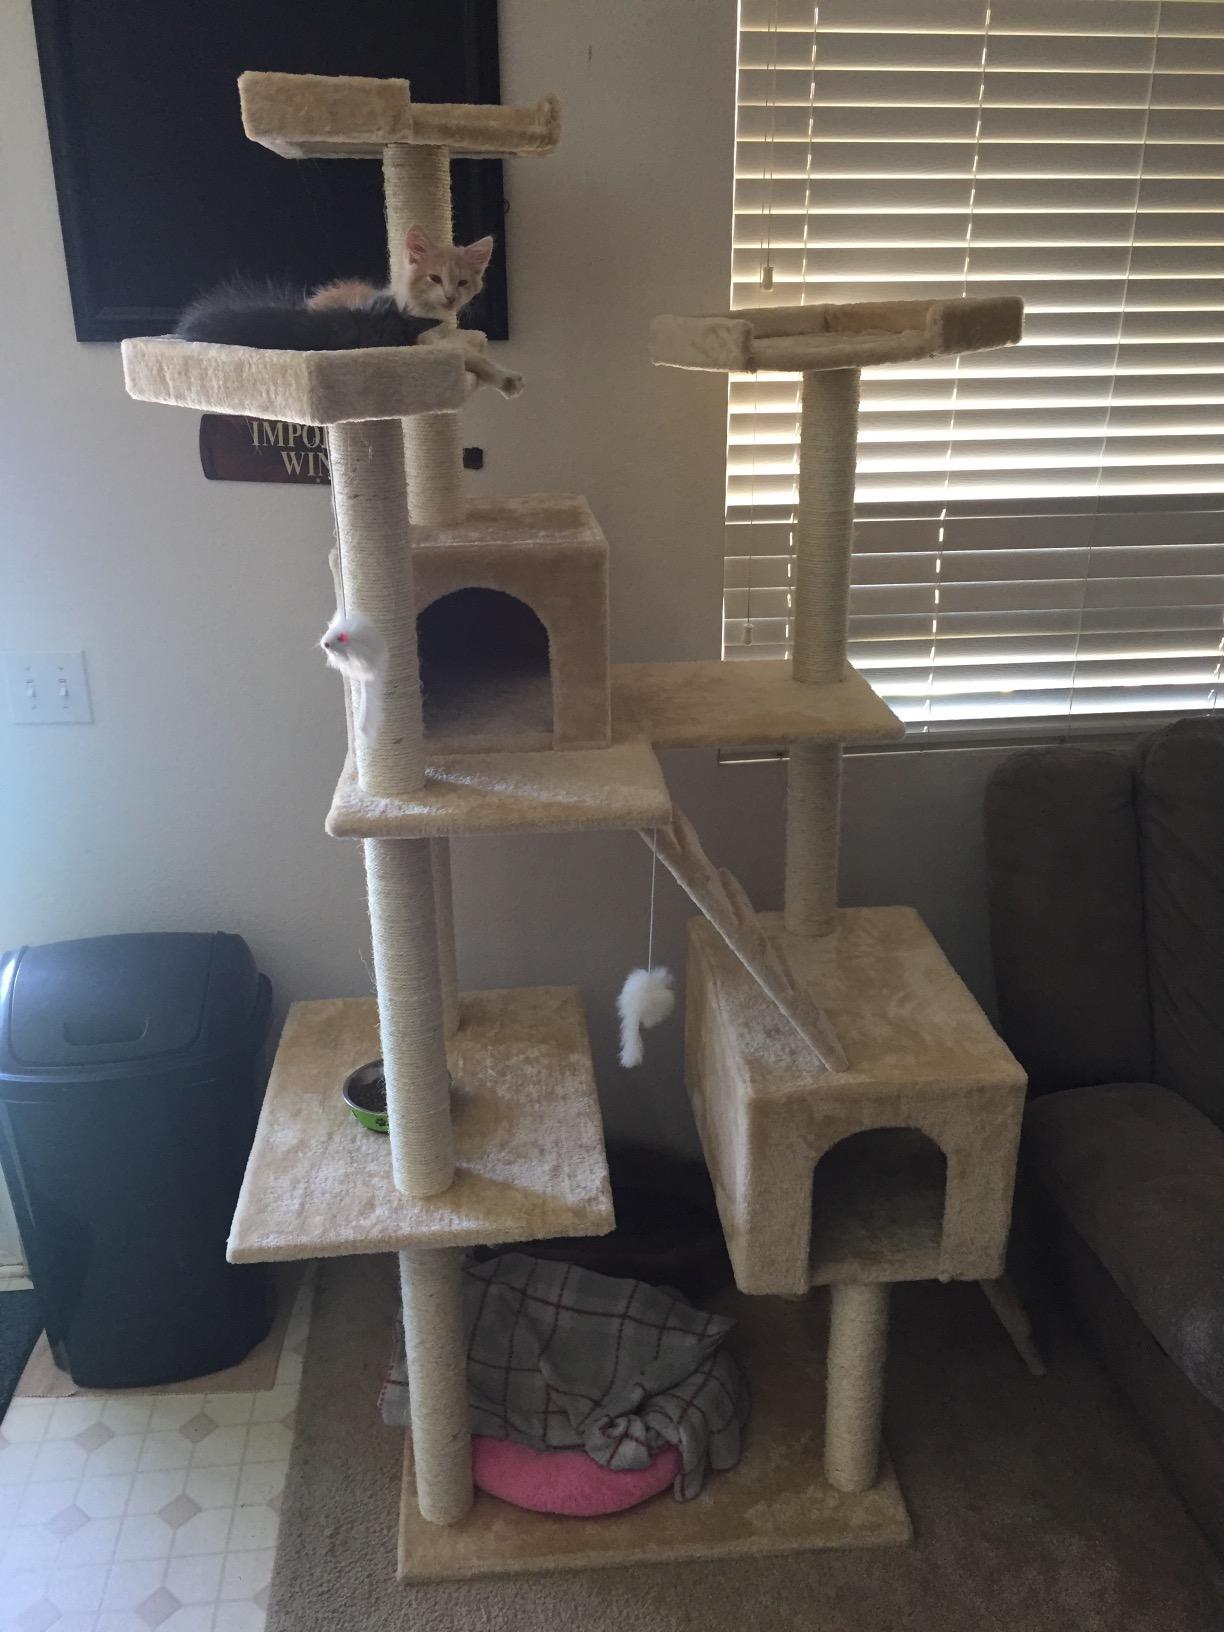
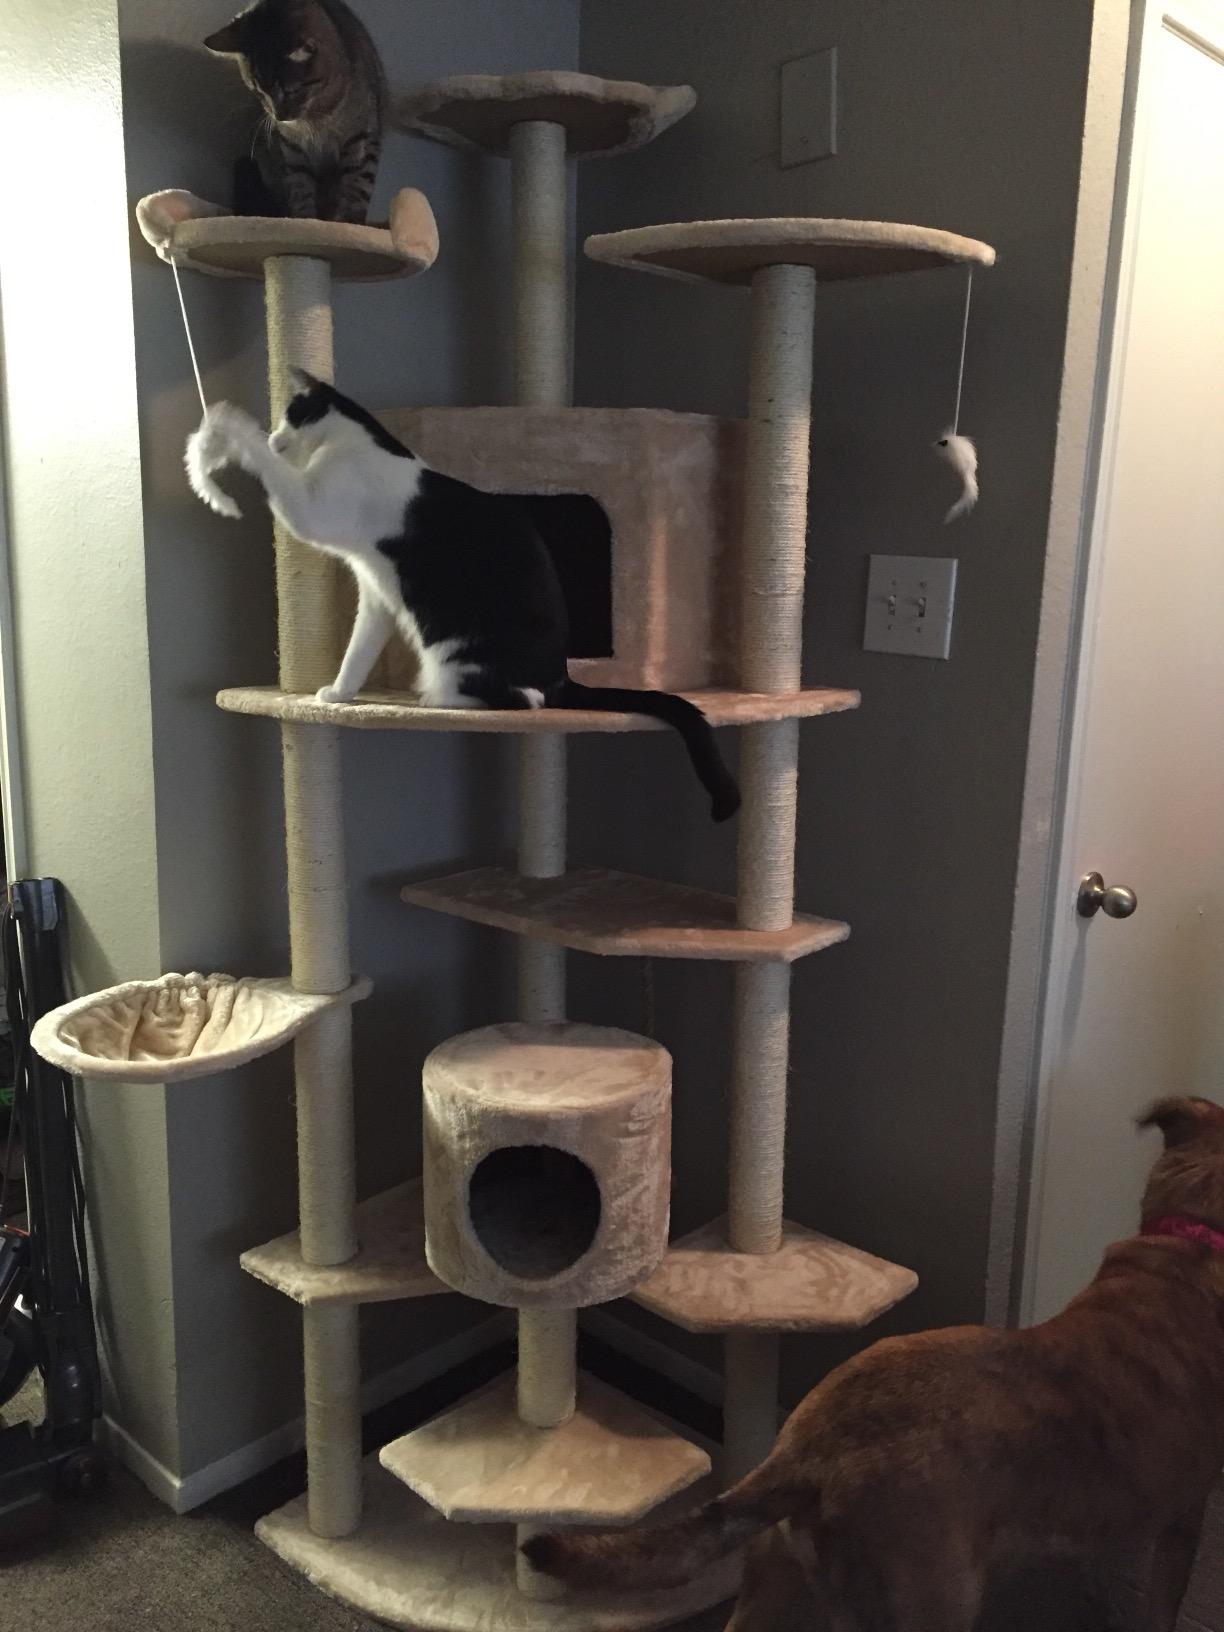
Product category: items_cat tree
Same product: no